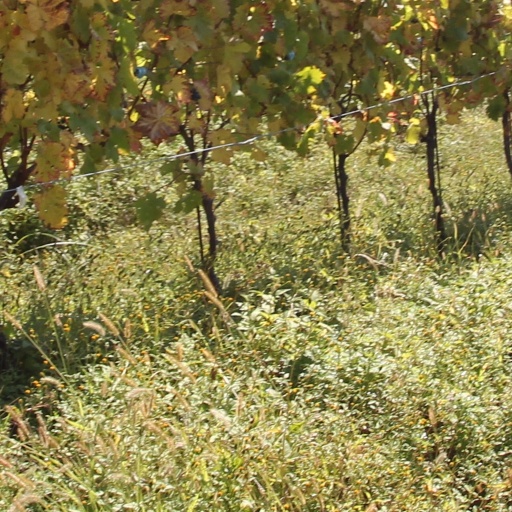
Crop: grape